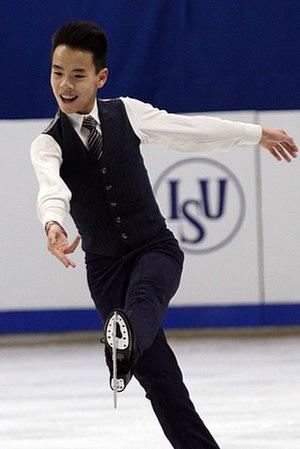
Nam Nguyen, né le 20 mai 1998 à Ottawa, est un patineur artistique canadien. Il est champion du monde junior en 2014. Il fait ensuite ses débuts en Grand Prix chez les seniors l'hiver suivant et termine troisième dès sa première compétition, le Skate America.